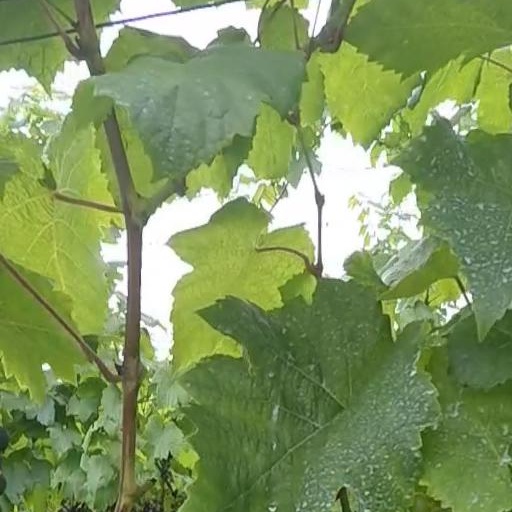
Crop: grape